Grace Raymond Hebard

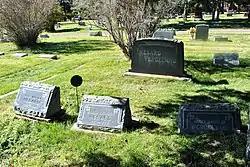
Hebard and Wergeland plot in Greenhill Cemetery

In 1891 Grace Hebard parlayed the recommendation of Republican U.S. Senator Joseph M. Carey of Cheyenne, whom she had known since childhood into an appointment by acting Governor Amos Barber as a salaried secretary to and member of the University of Wyoming Board of Trustees. The 30-year-old woman found herself in uncharted territory as she navigated the male-dominated world of university governance. She soon learned that her administrative journey through the halls of higher education would not be without hazards. Yet from the beginning, Hebard wielded her position as trustee with considerable force, serving until 1903 but continuing as secretary until 1908. Hebard dominated the university administration for 17 years, exercising "all pervasive" influence.